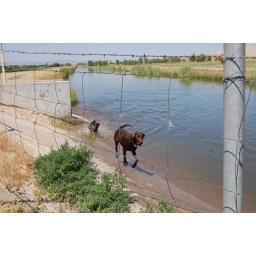
swimming dogs - actually the heeler in back is trying to &amp;quot;herd&amp;quot; the labrador away from the water